Intersex medical interventions

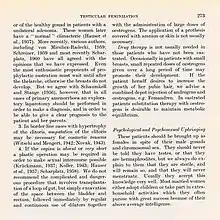
Licence to Lie and to Mutilate: "even the most enthusiastic proponents of prophylactic castration" - treatment of androgen insensitivity syndrome in 1963

Intersex medical interventions (IMI), sometimes known as intersex genital mutilations (IGM), are surgical, hormonal and other medical interventions performed to modify atypical or ambiguous genitalia and other sex characteristics, primarily for the purposes of making a person's appearance more typical and to reduce the likelihood of future problems. The history of intersex surgery has been characterized by controversy due to reports that surgery can compromise sexual function and sensation, and create lifelong health issues. The medical interventions can be for a variety of reasons, due to the enormous variety of the disorders of sex development. Some disorders, such as salt-wasting disorder, can be life-threatening if left untreated. Additionally, non-consensual surgery or stigmas surrounding intersex individuals may lead to feelings of dysphoria and negative mental health outcomes.